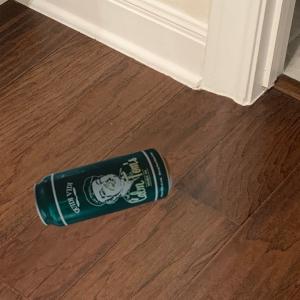
Label: cans